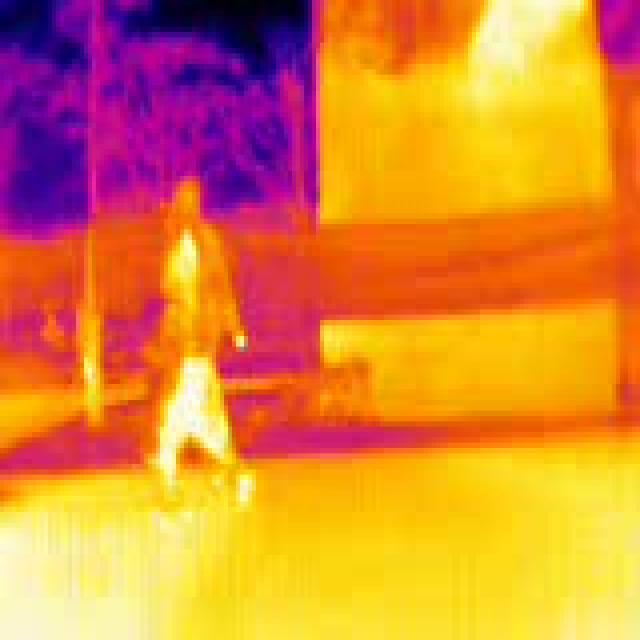
Detected objects:
label: person